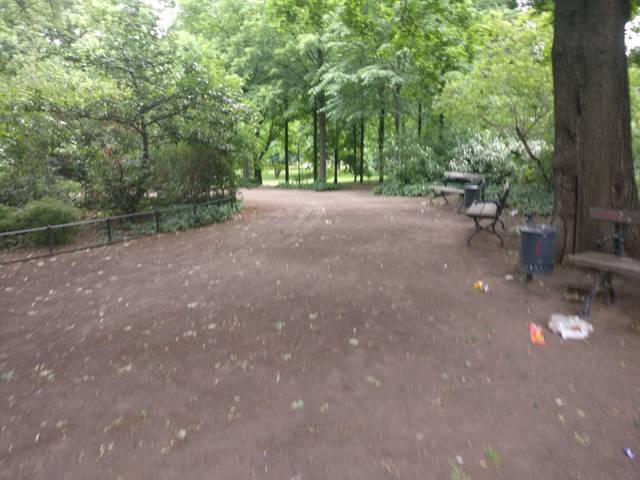
Region: Germany
Coordinates: 51.336, 12.379